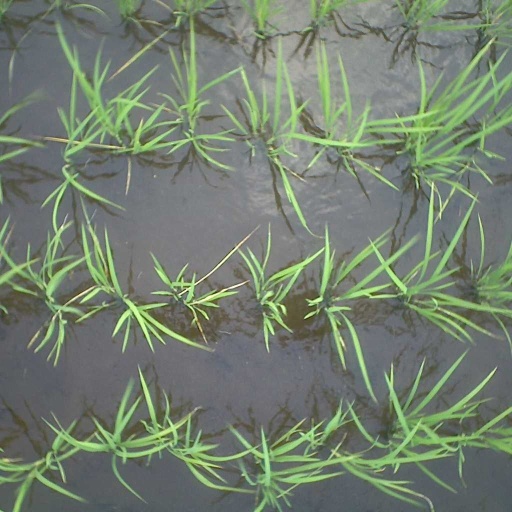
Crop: rice